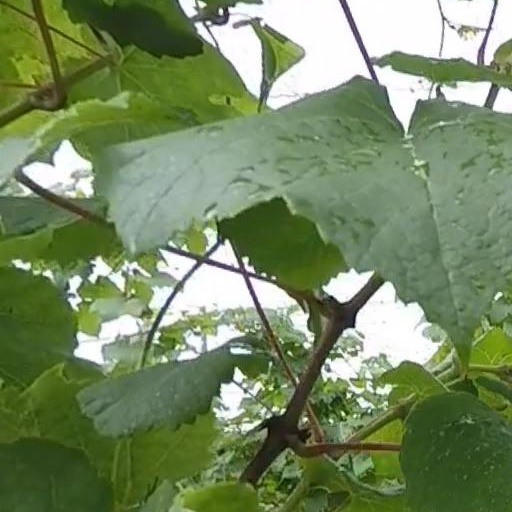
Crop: grape